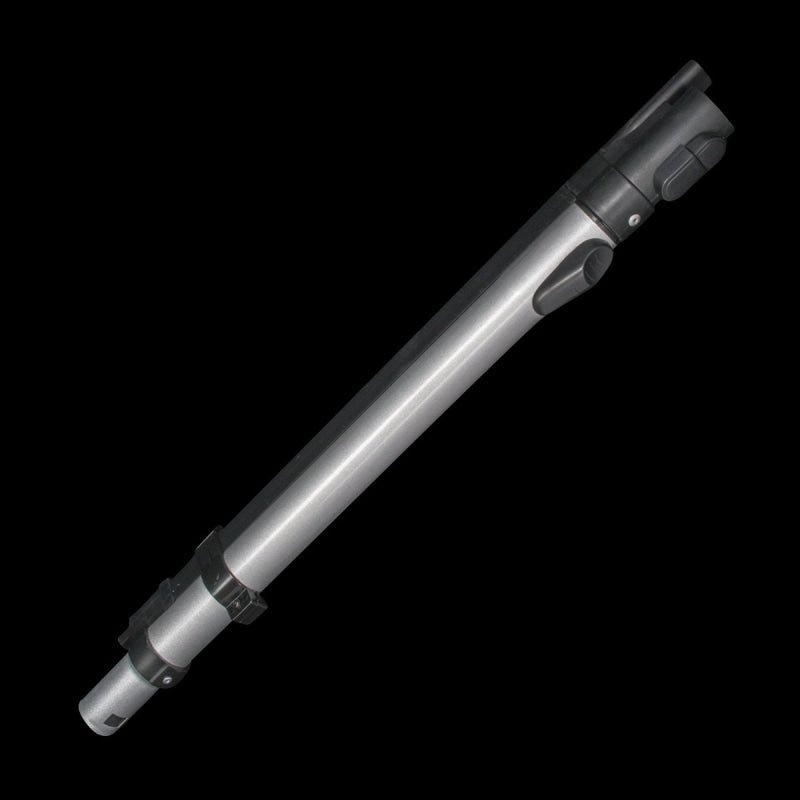
Royal Dirt Devil EUP Telescopic Wand OEM
Royal Dirt Devil EUP Telescopic Wand OEM
Brand: Superior Vacuums
Category: Home & Garden > Household Appliance Accessories > Floor & Steam Cleaner Accessories > Extension Wands